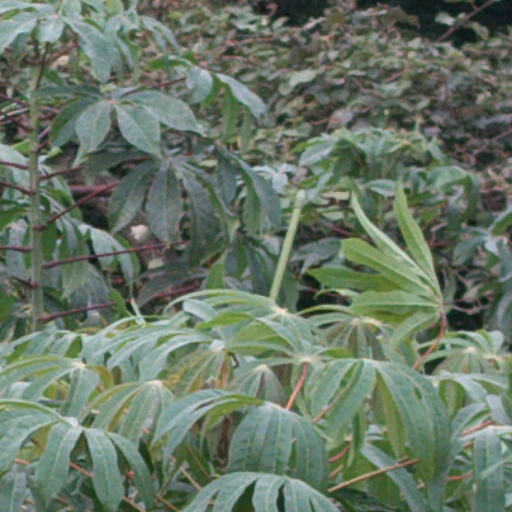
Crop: cassava